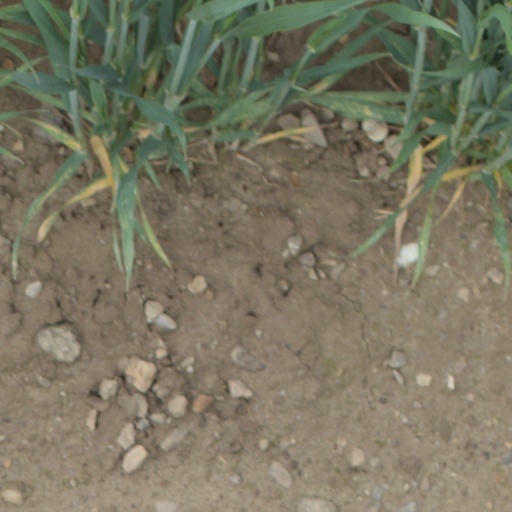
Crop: wheat